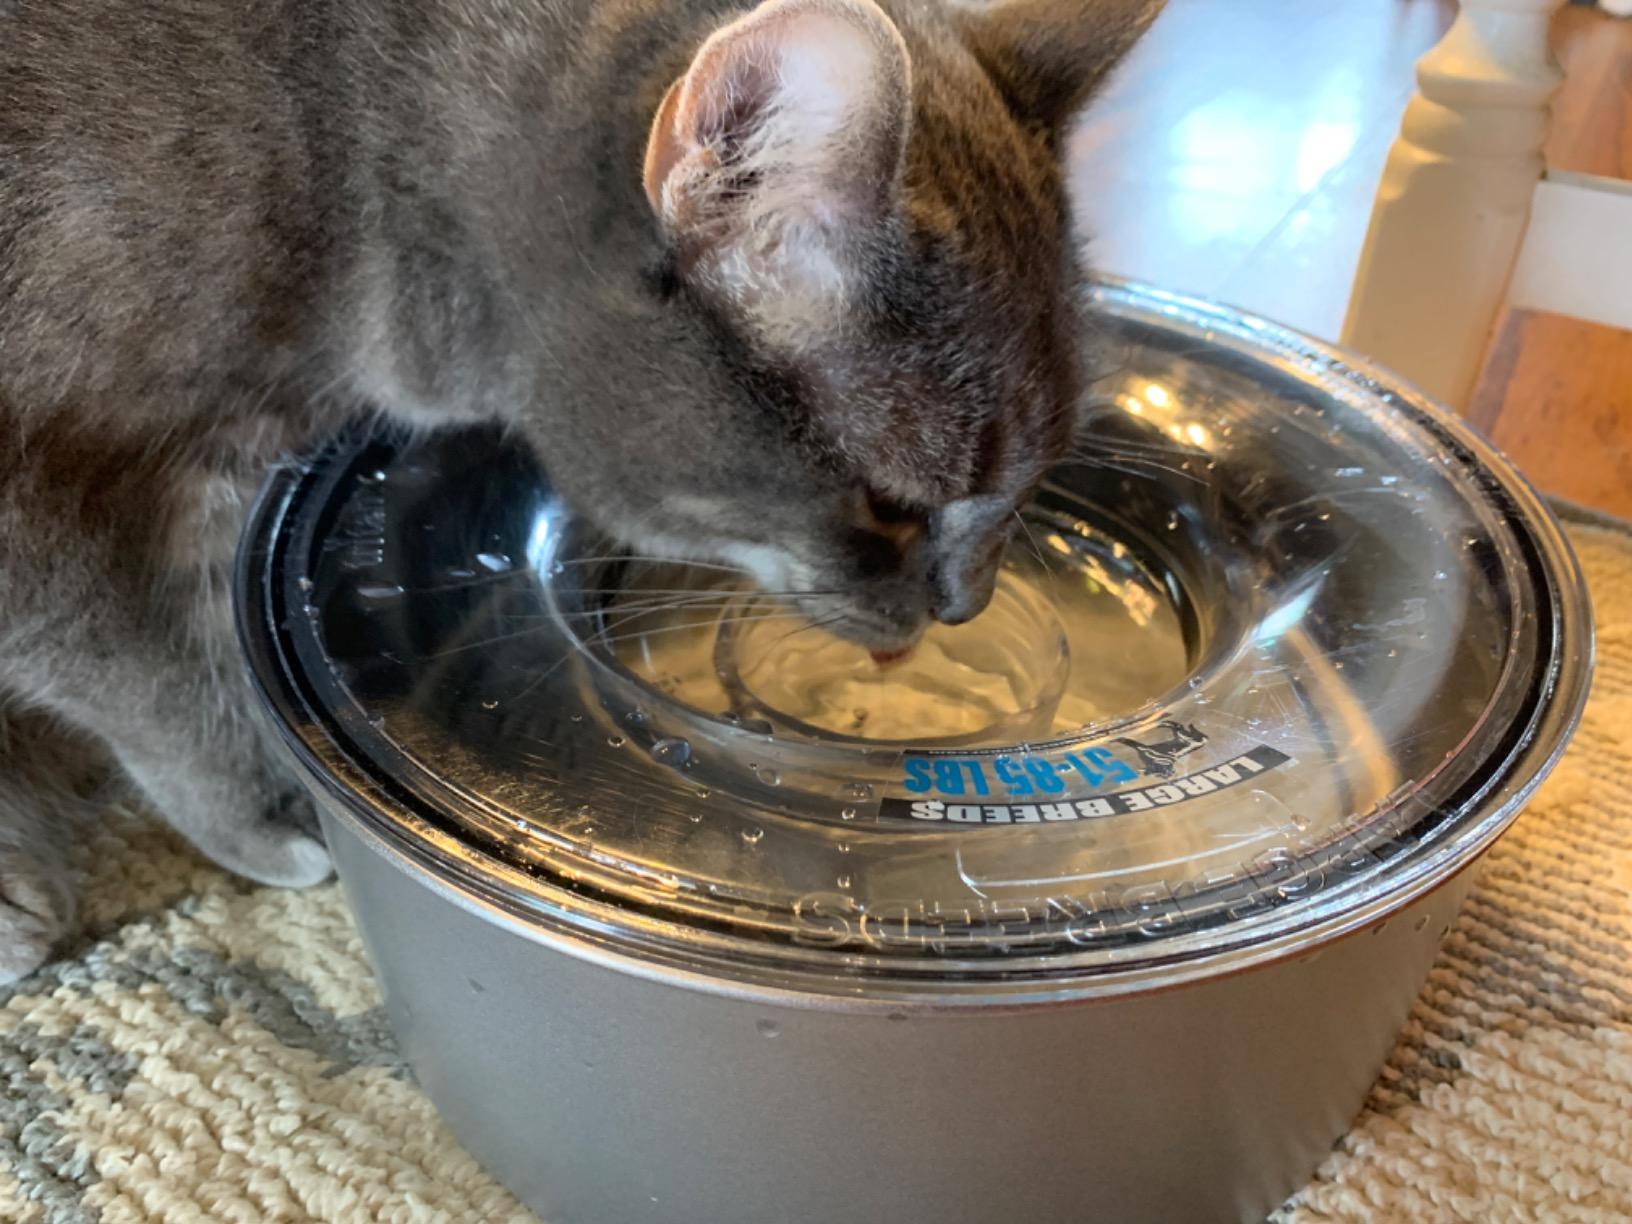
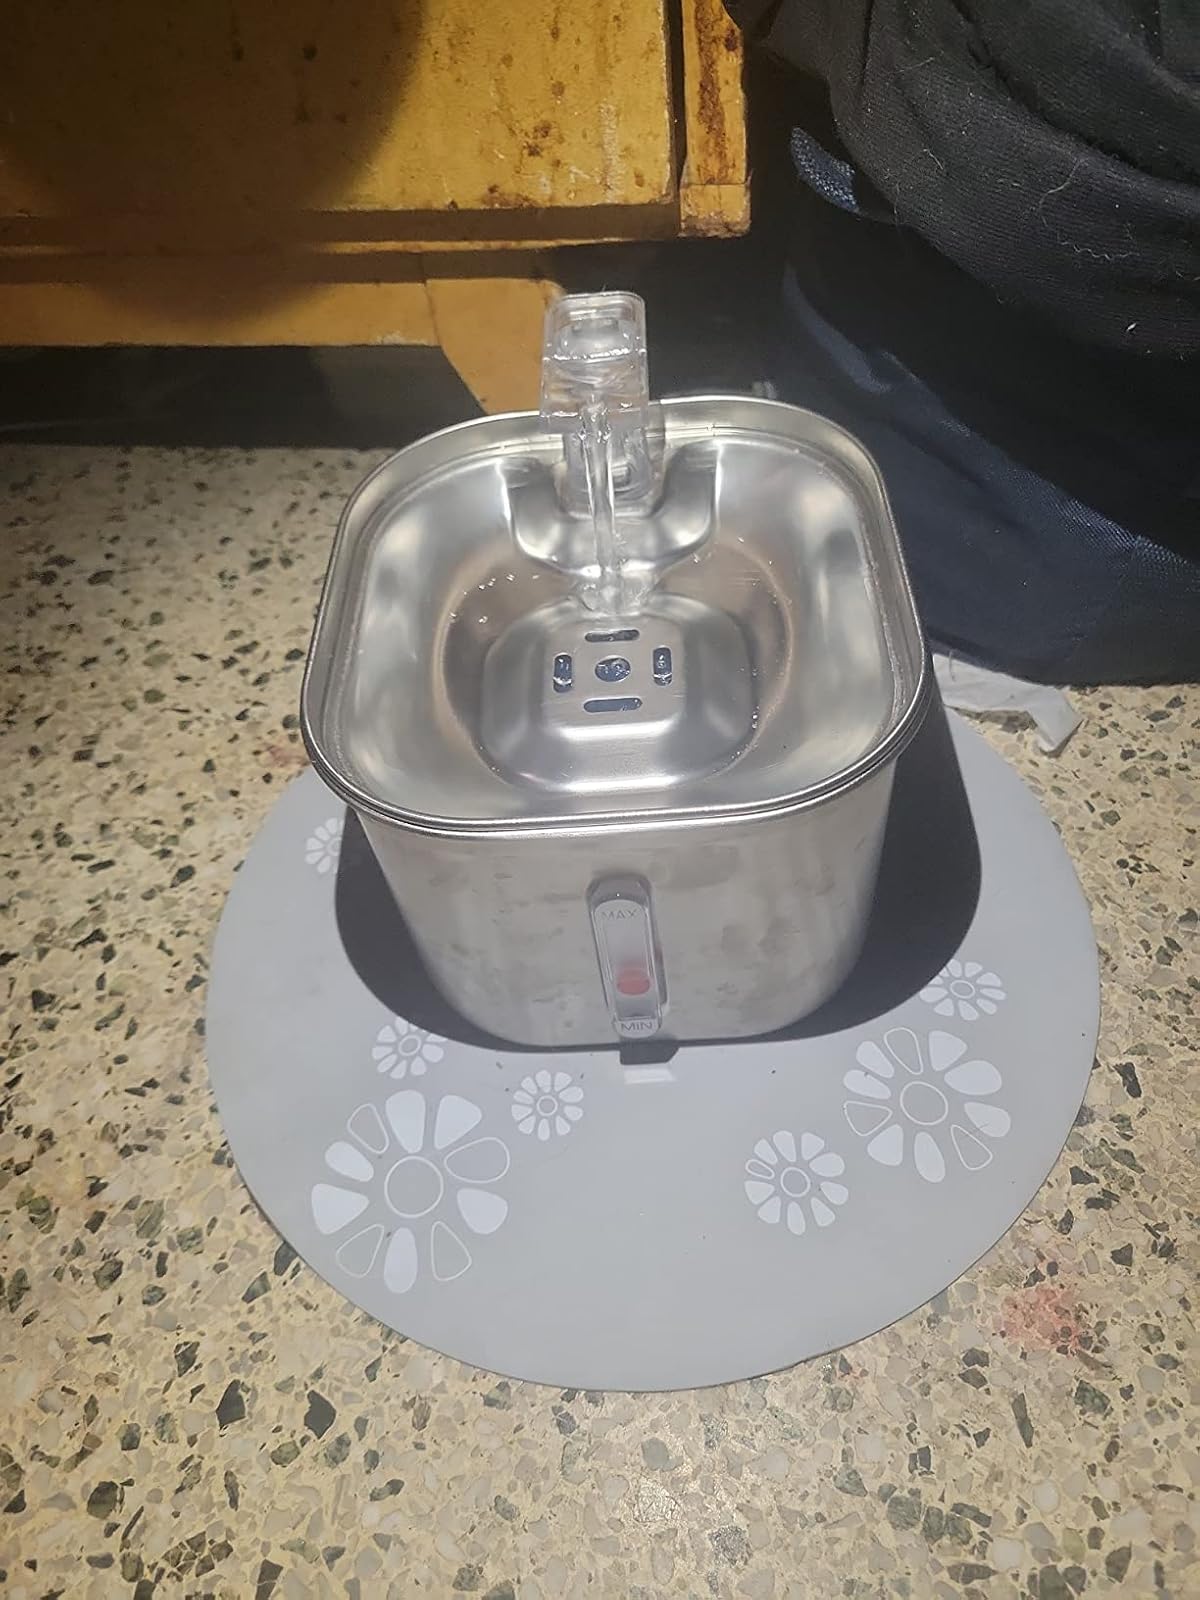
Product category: items_bowl
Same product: no